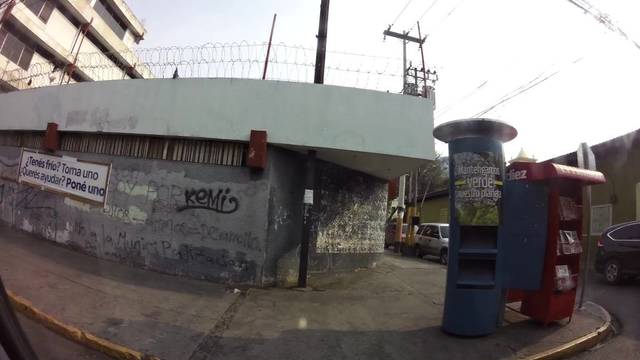
Region: Honduras
Coordinates: 14.105, -87.203